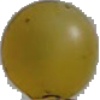
Label: Grape White 3